Togoland campaign

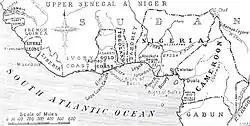

On 29 July 1914, a Colonial Office telegram arrived at Accra, ordering the adoption of the "precautionary stage" of the Defence Scheme and Robertson forwarded the information to Bryant the next day. Bryant dispensed with the Scheme, which had not been revised after the wireless station at Kamina was built and by 31 July, had mobilised the Gold Coast Regiment along the southern, rather than the northern, border with Togoland. In London, on 3 August, Dobell proposed that if war was declared, an advance would begin along the coast road from Ada to Keta and thence to Lomé, which was less than from the border. Bryant had reached the same conclusion as Dobell and had already organised small expeditionary columns at Krachi and Ada and assembled the main force at Kumasi, ready to move in either direction.